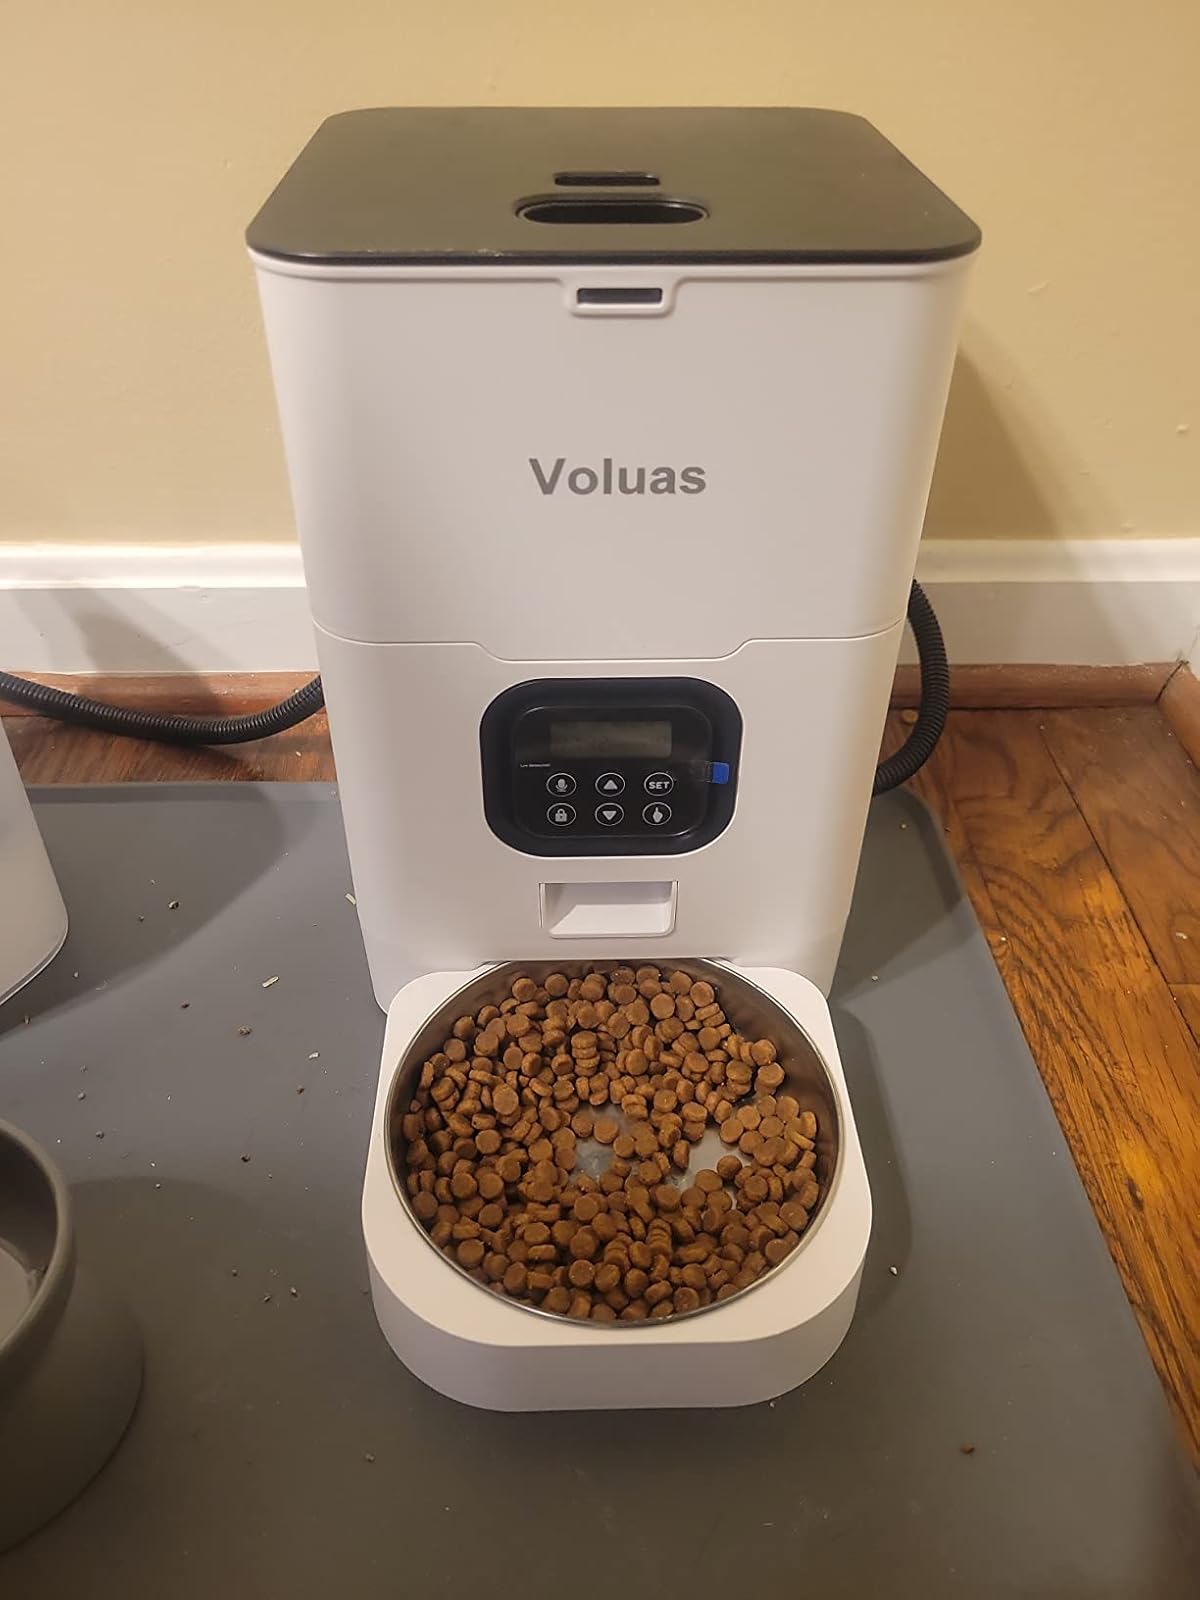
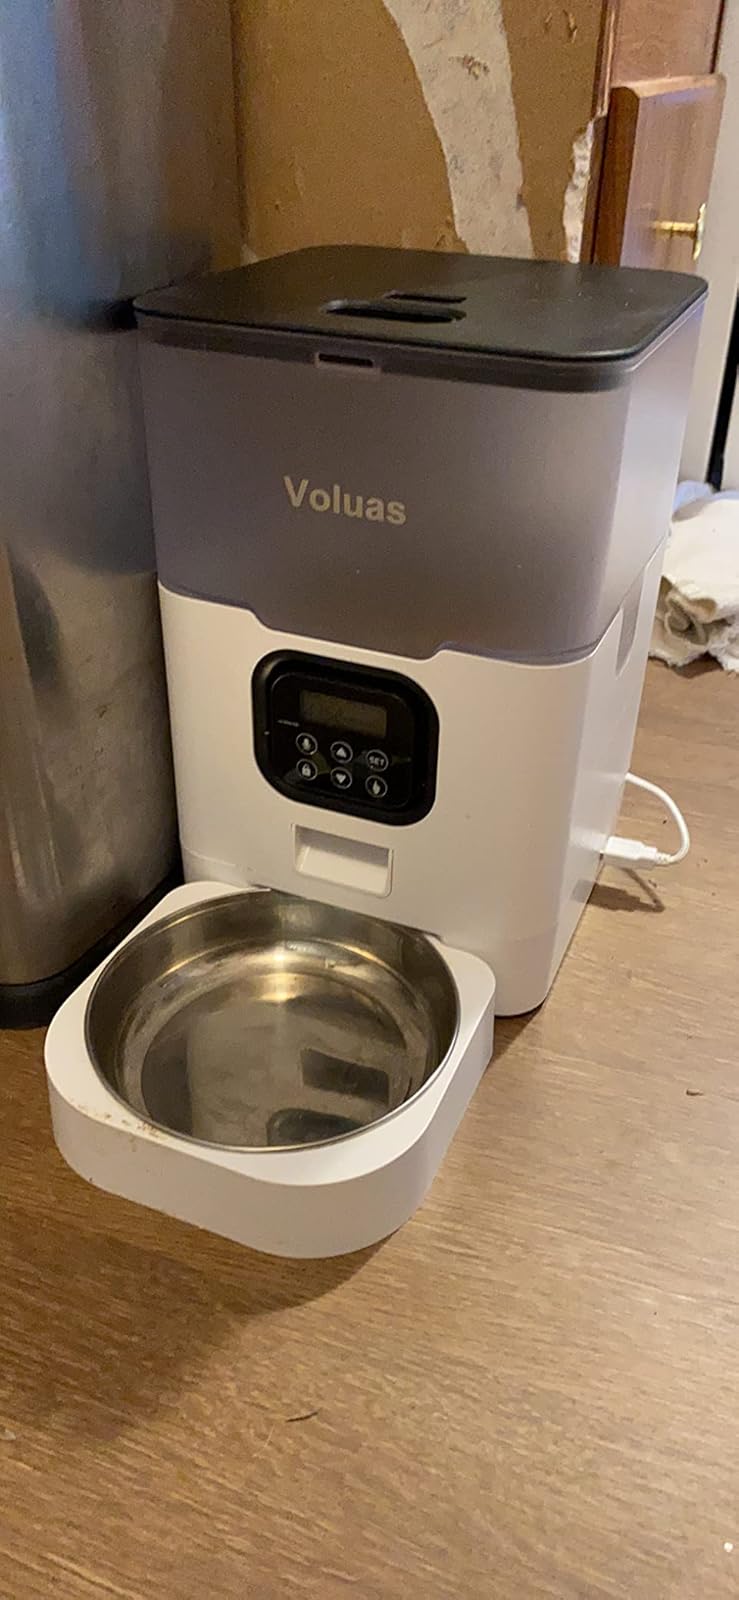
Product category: items_feeder
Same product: no